Ballenger Building

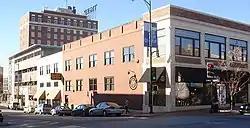

The Ballenger Building, also known as G.F. Troxell Furniture Store, Taylor Music and Furniture Co., and Safeway, is a historic commercial building located in downtown Columbia, Missouri. It was originally built about 1892, and expanded rearward about 1904. It was extensively remodeled in 1928. It is a two-story brick building on a stone foundation. It features terra cotta ornamentation and Chicago school style windows. Today it holds Kaldi's Coffee House.